Dear Other Self

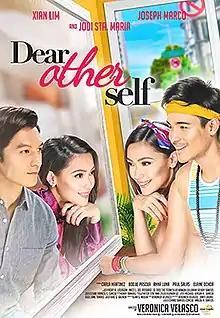
Theatrical release poster

Dear Other Self is a 2017 Filipino romantic comedy film written and directed by Veronica Velasco starring Jodi Sta. Maria, Xian Lim and Joseph Marco. The film was released in the Philippines on May 17, 2017, and May 26, 2017, in the United States.